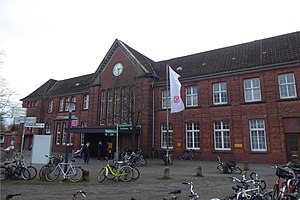
Bahnhof Husum
Husum Station er en jernbanestation i Husum, beliggende øst for byens centrum. Stationsbygningen blev indviet i 1910. Stationen har 4 perroner.